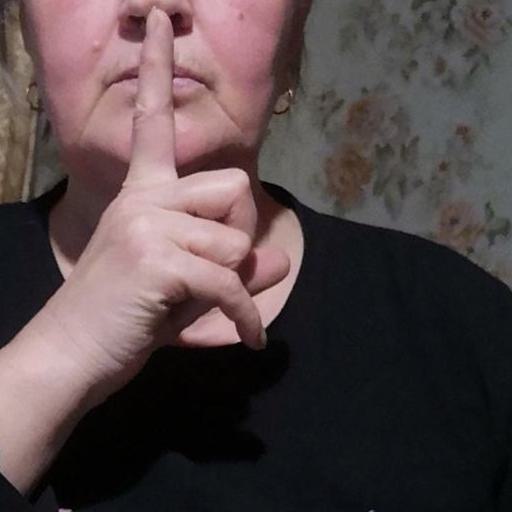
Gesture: mute